Robert Kubica

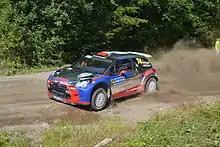
Kubica at the 2013 Rally Finland

In 2013, Kubica continued his return, focusing on rallying. He drove for Citroën in the European and WRC2 Championships. His first event was the Rally de Portugal, in which he was competitive, but crashed and issues with his car led to him finishing in 6th. Then, at the Acropolis Rally, Kubica won, finishing nearly 90 seconds ahead of second placed Yuriy Protasov. He repeated this success at the Rally d'Italia winning ahead of Abdulaziz Al-Kuwari by 4 minutes. At the 2013 Rally Finland Kubica lost to Jari Ketomaa by nearly 90 seconds. The Rallye Deutschland was a big success. Not only did the Pole win ahead of Elfyn Evans by 12.9 seconds, he became the leader of the WRC2 Championship. He re-gained this position (Al-Kuwari became the leader in Australia) at the Rallye de France, again beating Evans, this time by 4 minutes. He won again at the Rally RACC Catalunya, his fifth victory of the season. With this result he was able to clinch the championship, as his nearest rival Al-Kuwari was too far behind to regain the first position in the championship. Kubica conducted a number of simulator tests with the Mercedes Formula 1 team which showed promise, but limitations in the range of motion of his injured arm would prevent him from driving in twisty circuits like Monaco due to the tight confines of an F1 cockpit.